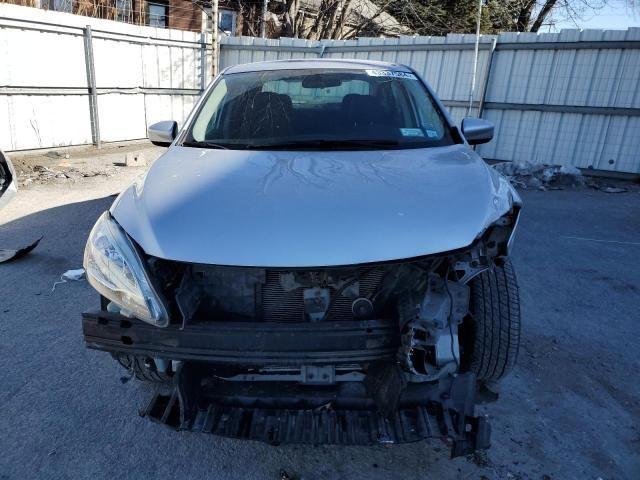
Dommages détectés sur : plaque d'immatriculation avant, pare-choc avant, feu avant droit, feu avant gauche, capot, aile avant droite, aile avant gauche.
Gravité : majeur